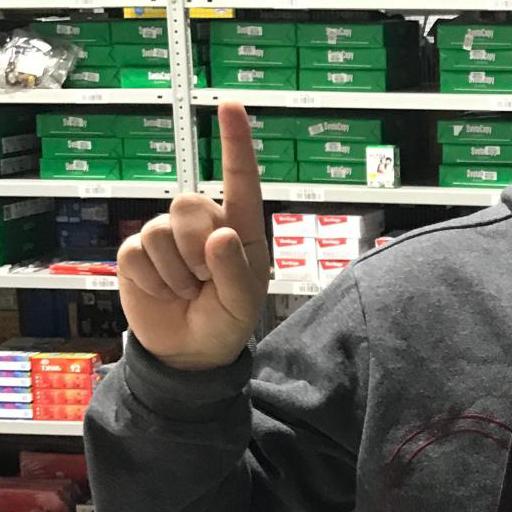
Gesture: one